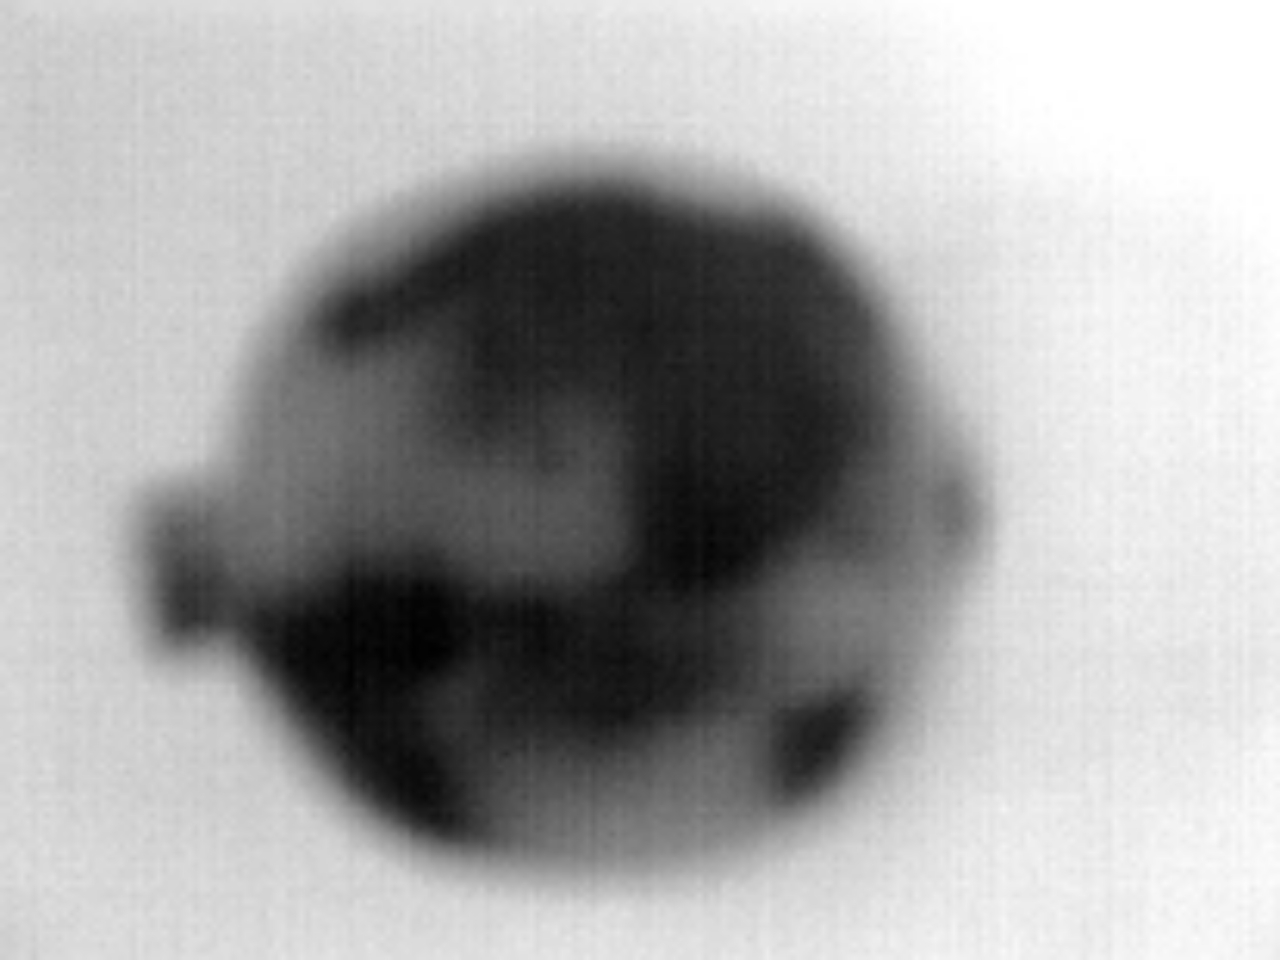
Label: Major Defect